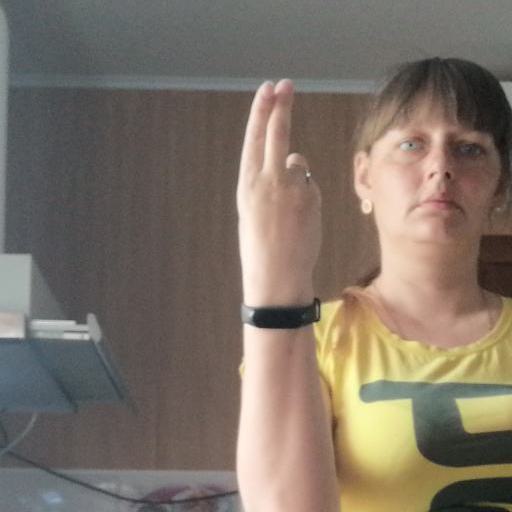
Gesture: two_up_inverted